Amistad (film)

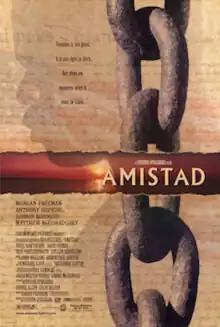
Theatrical release poster

Amistad is a 1997 American historical drama film directed by Steven Spielberg, based on the events in 1839 aboard the Spanish slave ship "La Amistad", during which Mende tribesmen abducted for the slave trade managed to gain control of their captors' ship off the coast of Cuba, and the international legal battle that followed their capture by the "Washington", a U.S. revenue cutter. The case was ultimately resolved by the U.S. Supreme Court in 1841.